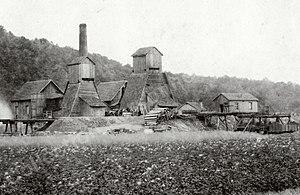
Les installations provisoires servant au fonçage du puits du Chanois.
Le puits du Chanois est l'un des principaux puits des houillères de Ronchamp, sur la commune de Ronchamp, dans le département français de la Haute-Saône et la région Bourgogne-Franche-Comté. Il a été le centre de l'exploitation houillères de Ronchamp de la fin du XIXᵉ siècle à la fermeture des mines en 1958. Il a donc été choisi pour accueillir les installations annexes des houillères avec un lavoir à charbon, une cokerie et une centrale électrique. Il succède ainsi au puits Saint-Joseph en 1895 et cesse l'extraction en 1951.